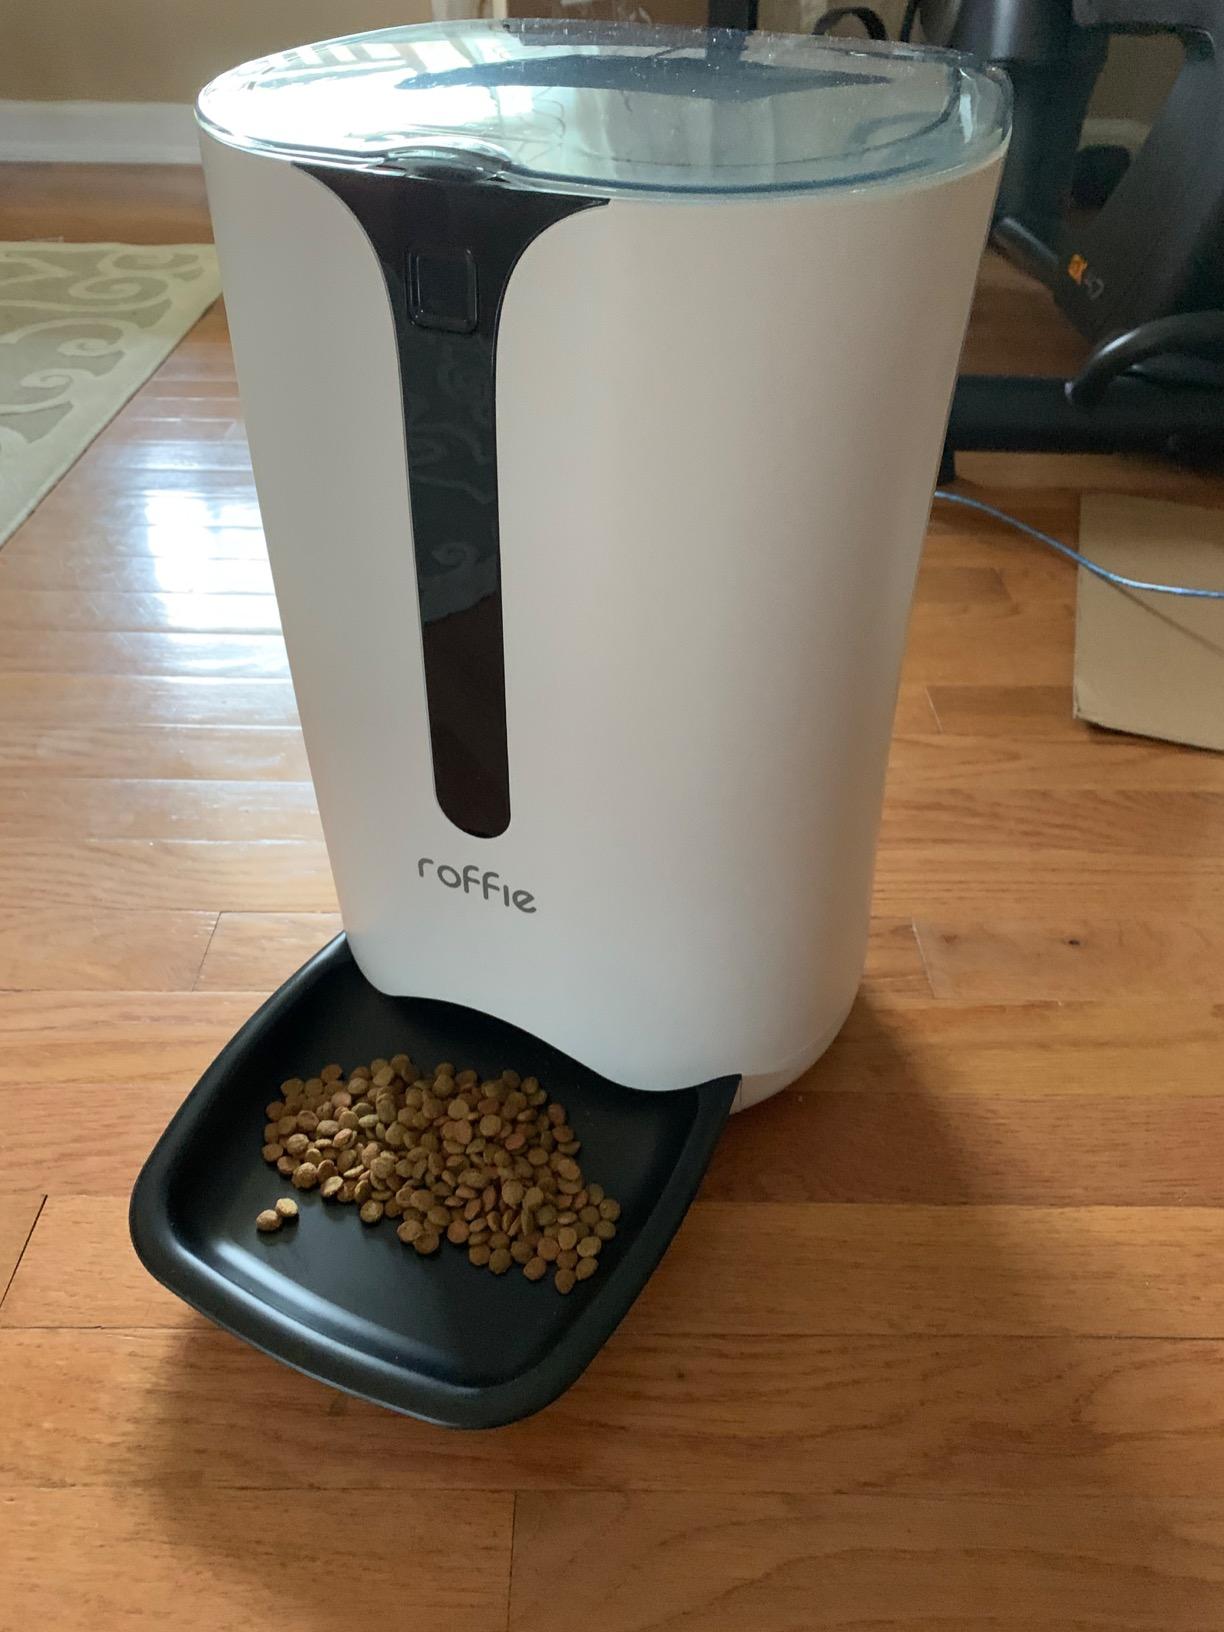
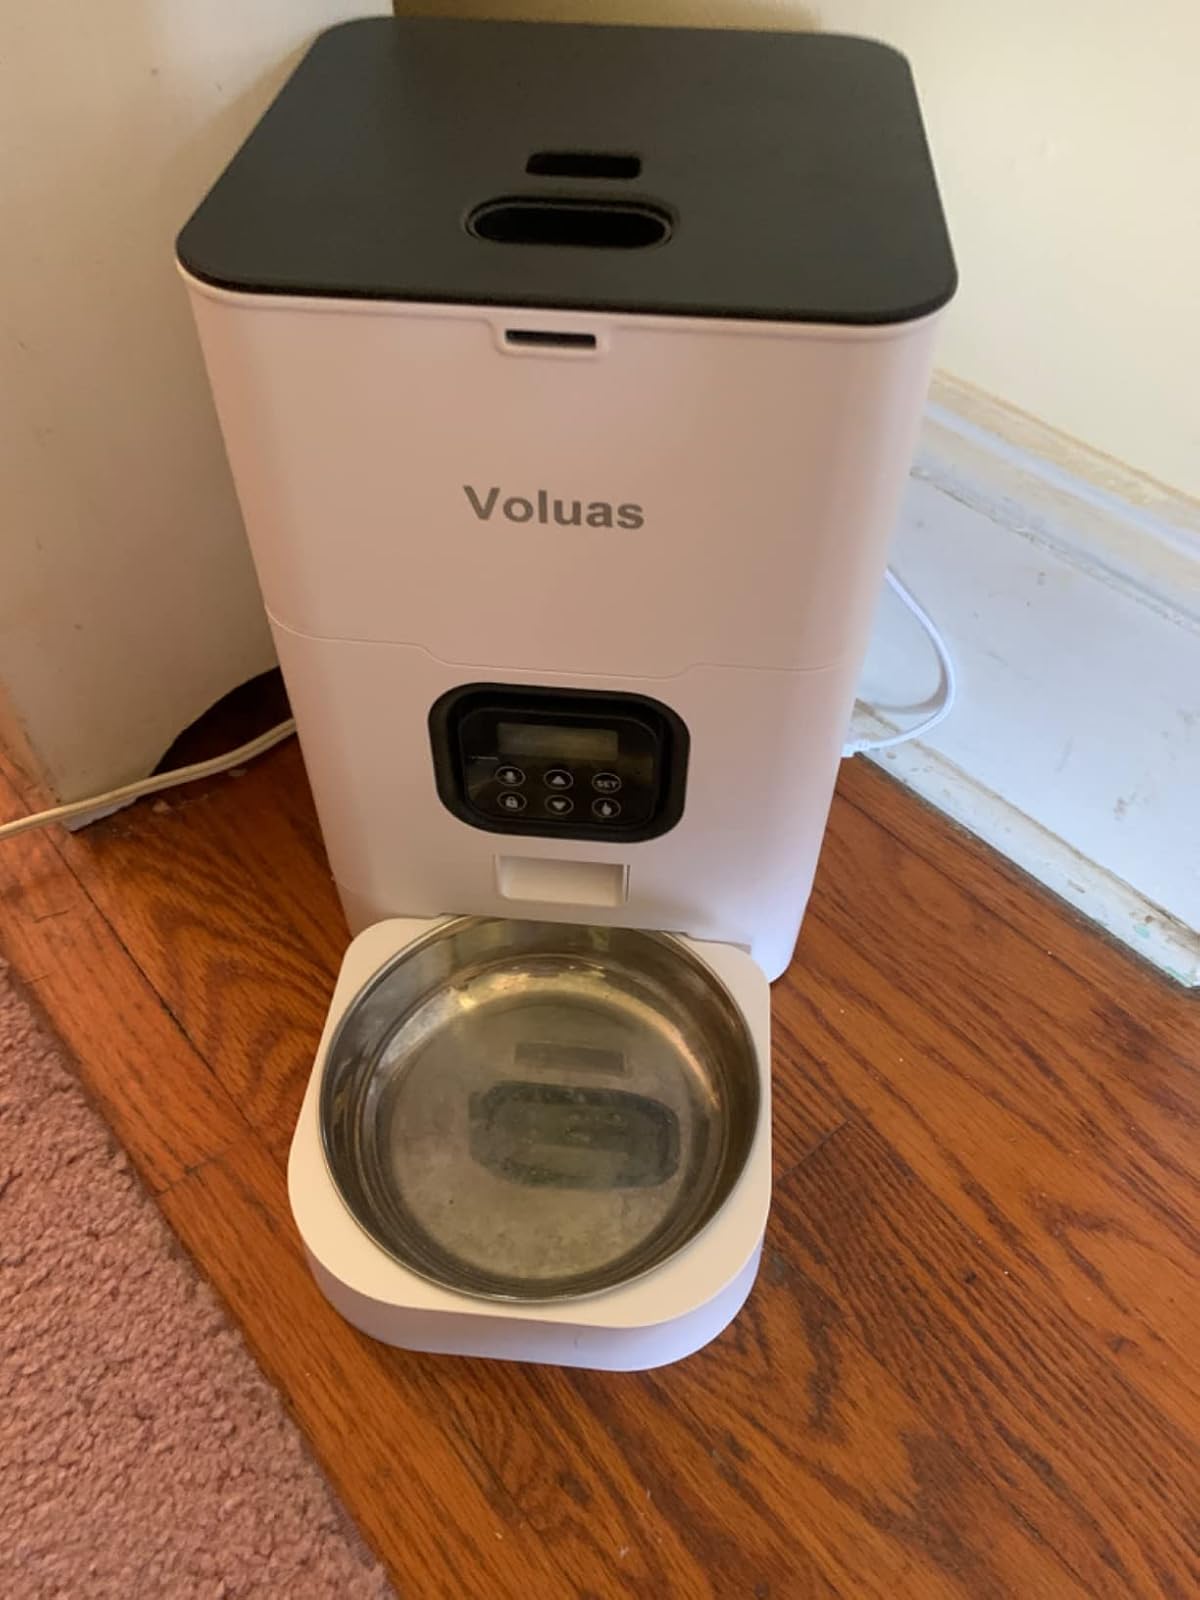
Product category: items_feeder
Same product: no